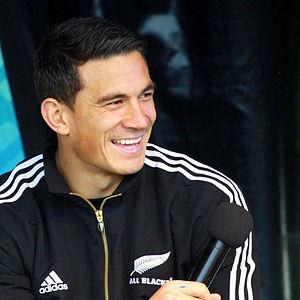
Le rugby à XV, aussi appelé rugby union dans les pays anglophones, qui se joue par équipes de quinze joueurs sur le terrain avec des remplaçants, est la variante la plus pratiquée du rugby, famille de sports collectifs, dont les spécificités sont les mêlées et les touches, mettant aux prises deux équipes qui se disputent un ballon ovale, joué à la main et au pied.
Les trophées de la RLIF ont été mis en place par Rugby League International Federation; à partir de 2004 toute une série de trophées annuels sont remis aux meilleurs acteurs du monde du rugby à XIII.
L'histoire du Rugby club toulonnais, club français de rugby à XV, débute le 3 juin 1908. Elle est marquée par quatre titres de champion de France de première division et par trois Coupes d'Europe remportées.